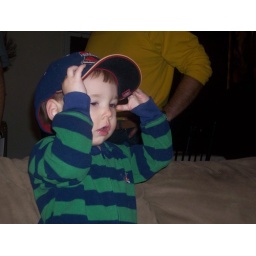
Spencer lookin cute in Eric's Rangers hat 1-2007